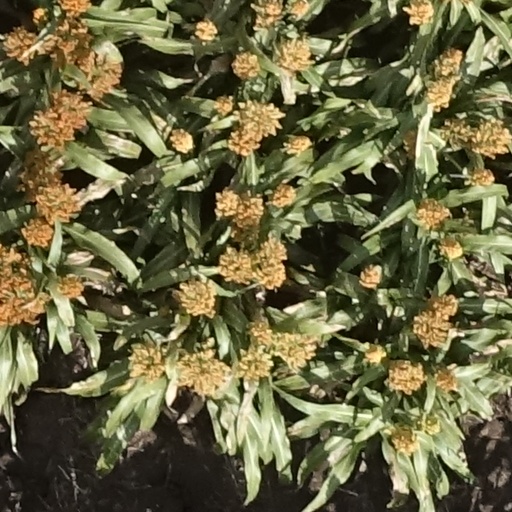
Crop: sorghum